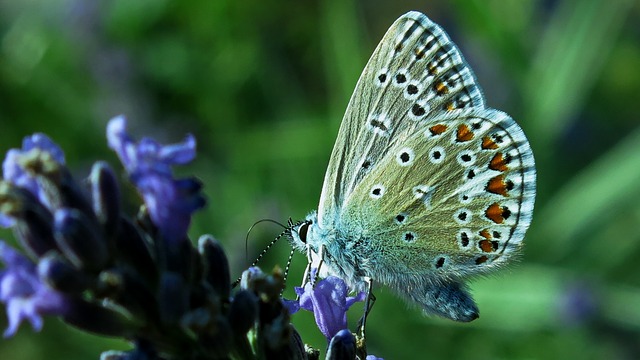
Label: farfalla